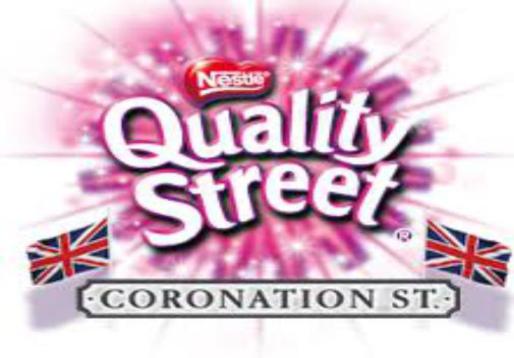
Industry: Food